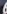
Number: 6